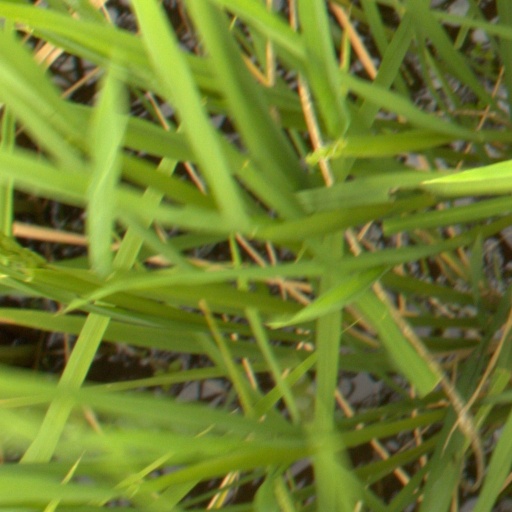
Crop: rice